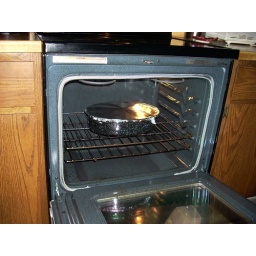
It's in the oven and I'll close the door and wait. Maybe spend some time on the laptop and flickr...as usual.